Callum Hudson-Odoi

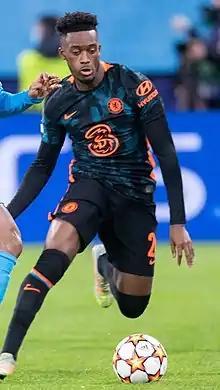
Hudson-Odoi playing for Chelsea in 2021

Callum James Hudson-Odoi (born 7 November 2000) is an English professional footballer who plays as a winger for club Nottingham Forest.